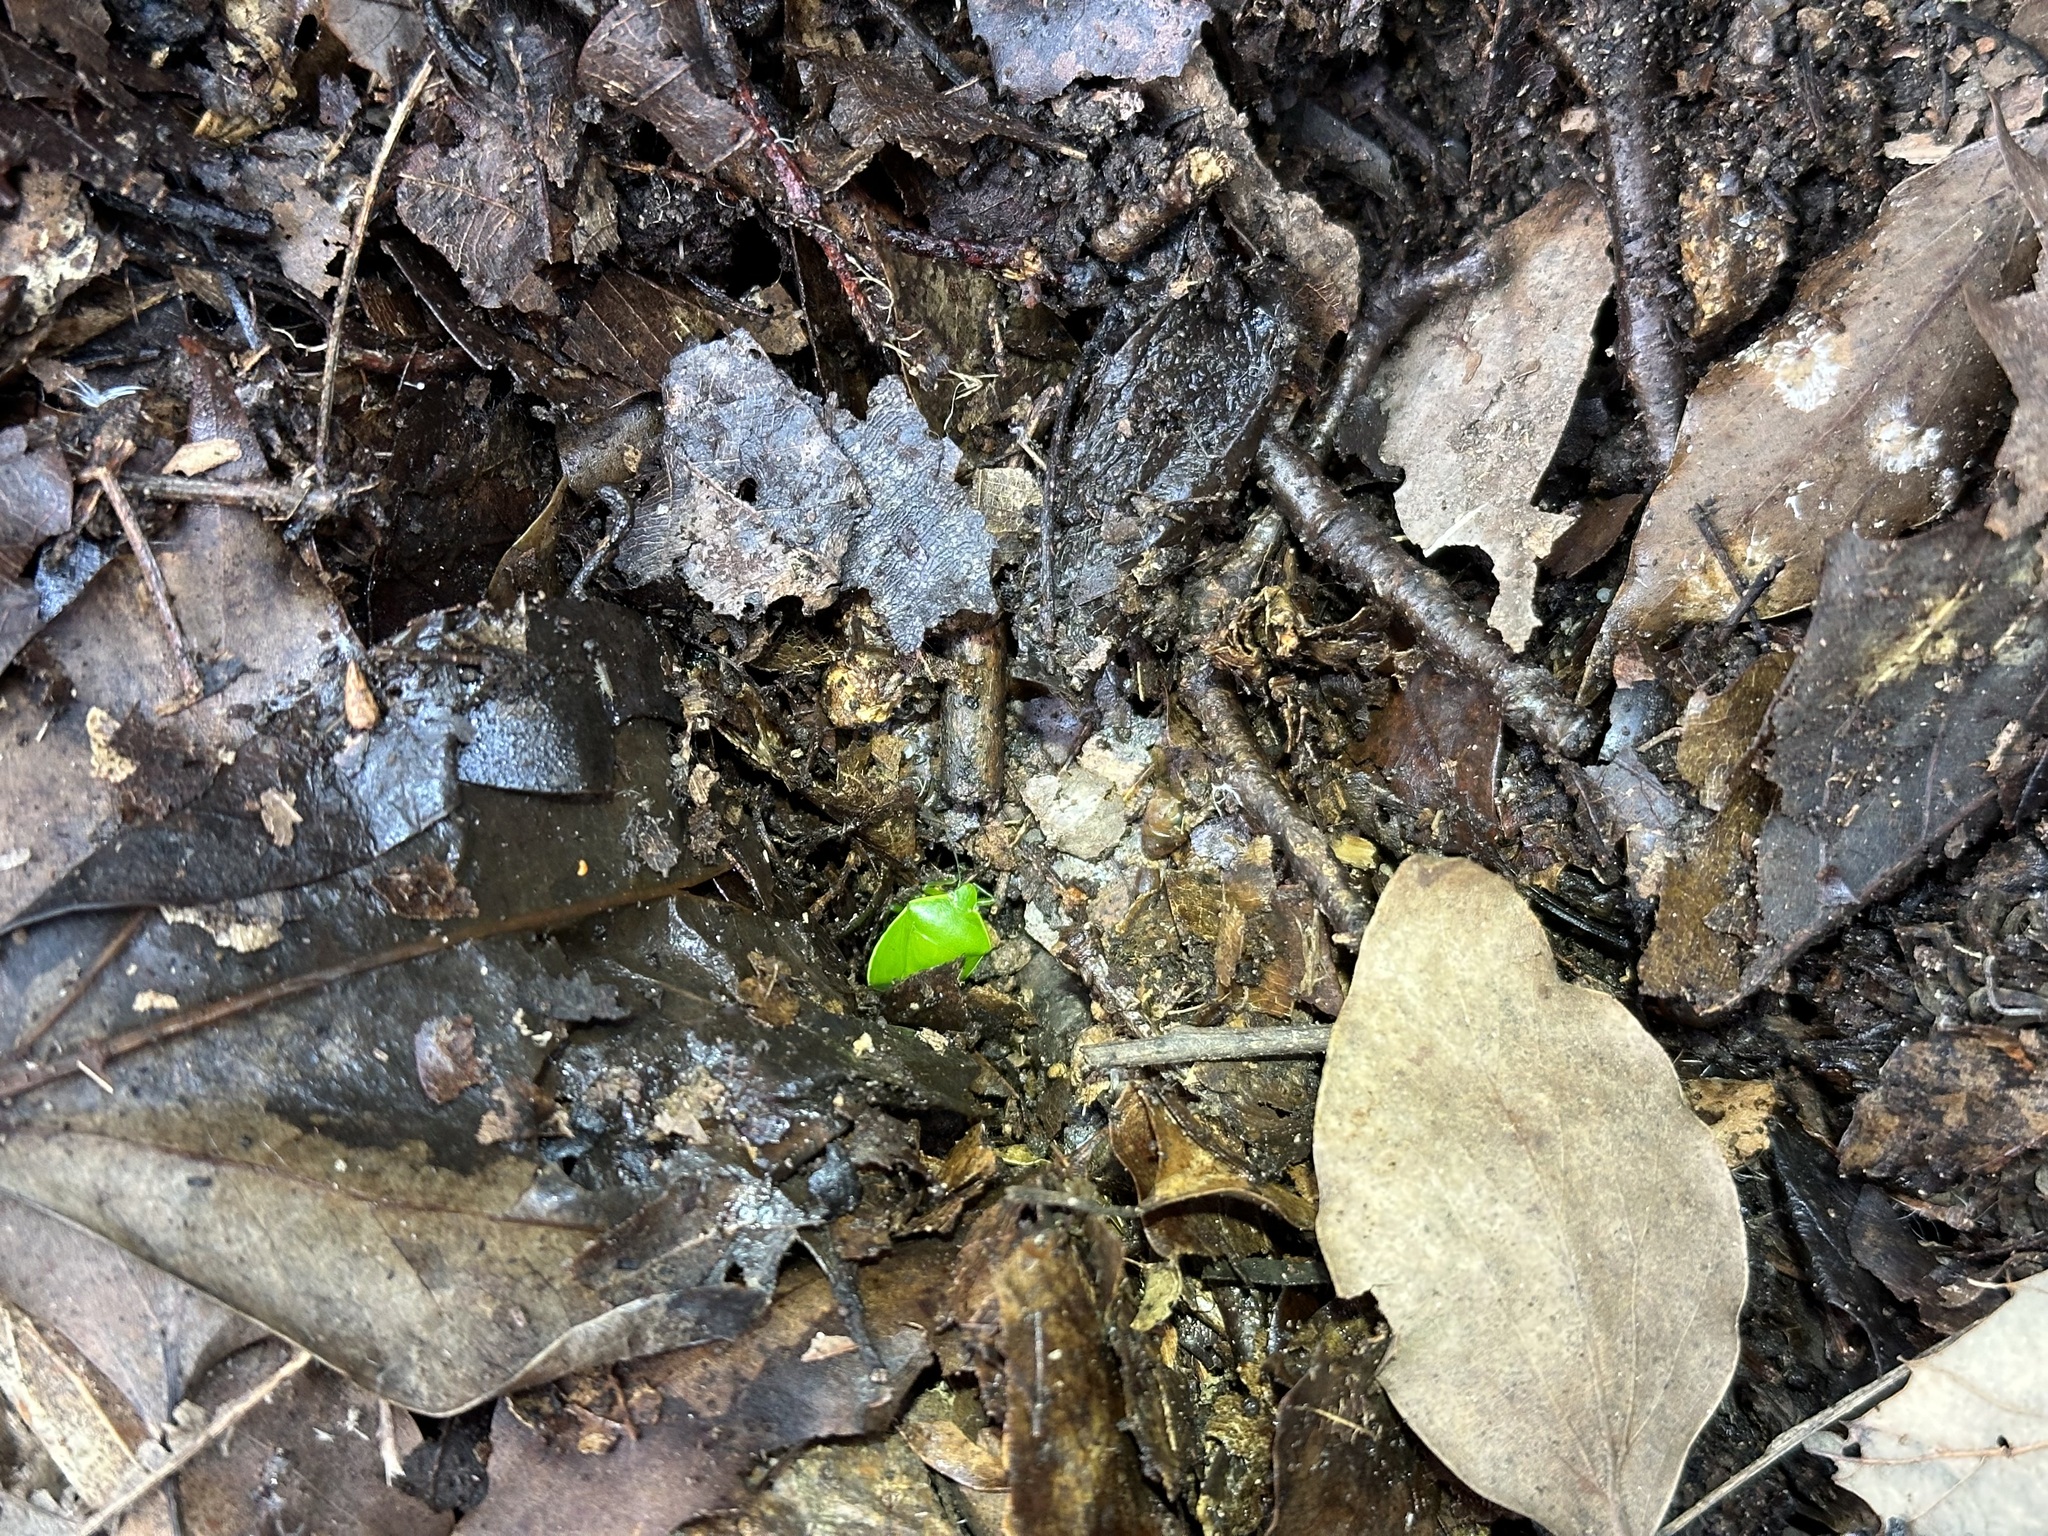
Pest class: stink_bug